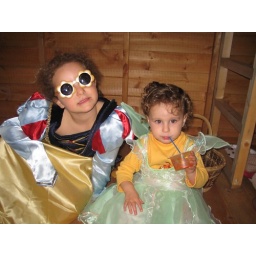
girls in the wendy house